Gauteng

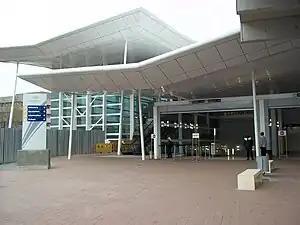
Sandton Gautrain Station in August 2010

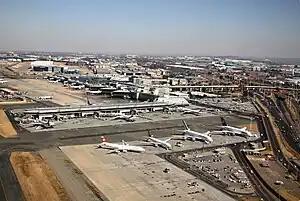
O.R. Tambo International Airport. The biggest airport in Africa

SANRAL, a parastatal, is responsible for the maintenance, development and management of all national road networks in South Africa. SANRAL is responsible for instituting the Gauteng Freeway Improvement Project, which was met with a lot of opposition due to the tolling of Gauteng motorists. Many important national routes run through Gauteng such as the N1, N3, N4, N12, N14 and the N17. Johannesburg is quite dependent on freeways for transport in and around the city. The R21, R24, R59, M1 and M2 all run through Johannesburg while the R80 connects Pretoria Central to Soshanguve.